Nell Gwyn

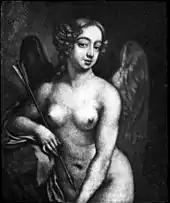
Nell Gwyn as Cupid, ; engraving by Richard Thomson, of a painting by Peter Cross. Pepys owned a copy of this engraving and displayed it over his desk at the Admiralty

She was taught her craft of performing at a school for young actors developed by Killigrew and one of the fine male actors of the time, Charles Hart, and learned dancing from another, John Lacy; both were rumoured by satirists of the time to be her lovers, but if she had such a relationship with Lacy (Beauclerk thinks it unlikely), it was kept much more discreet than her well-known affair with Hart.